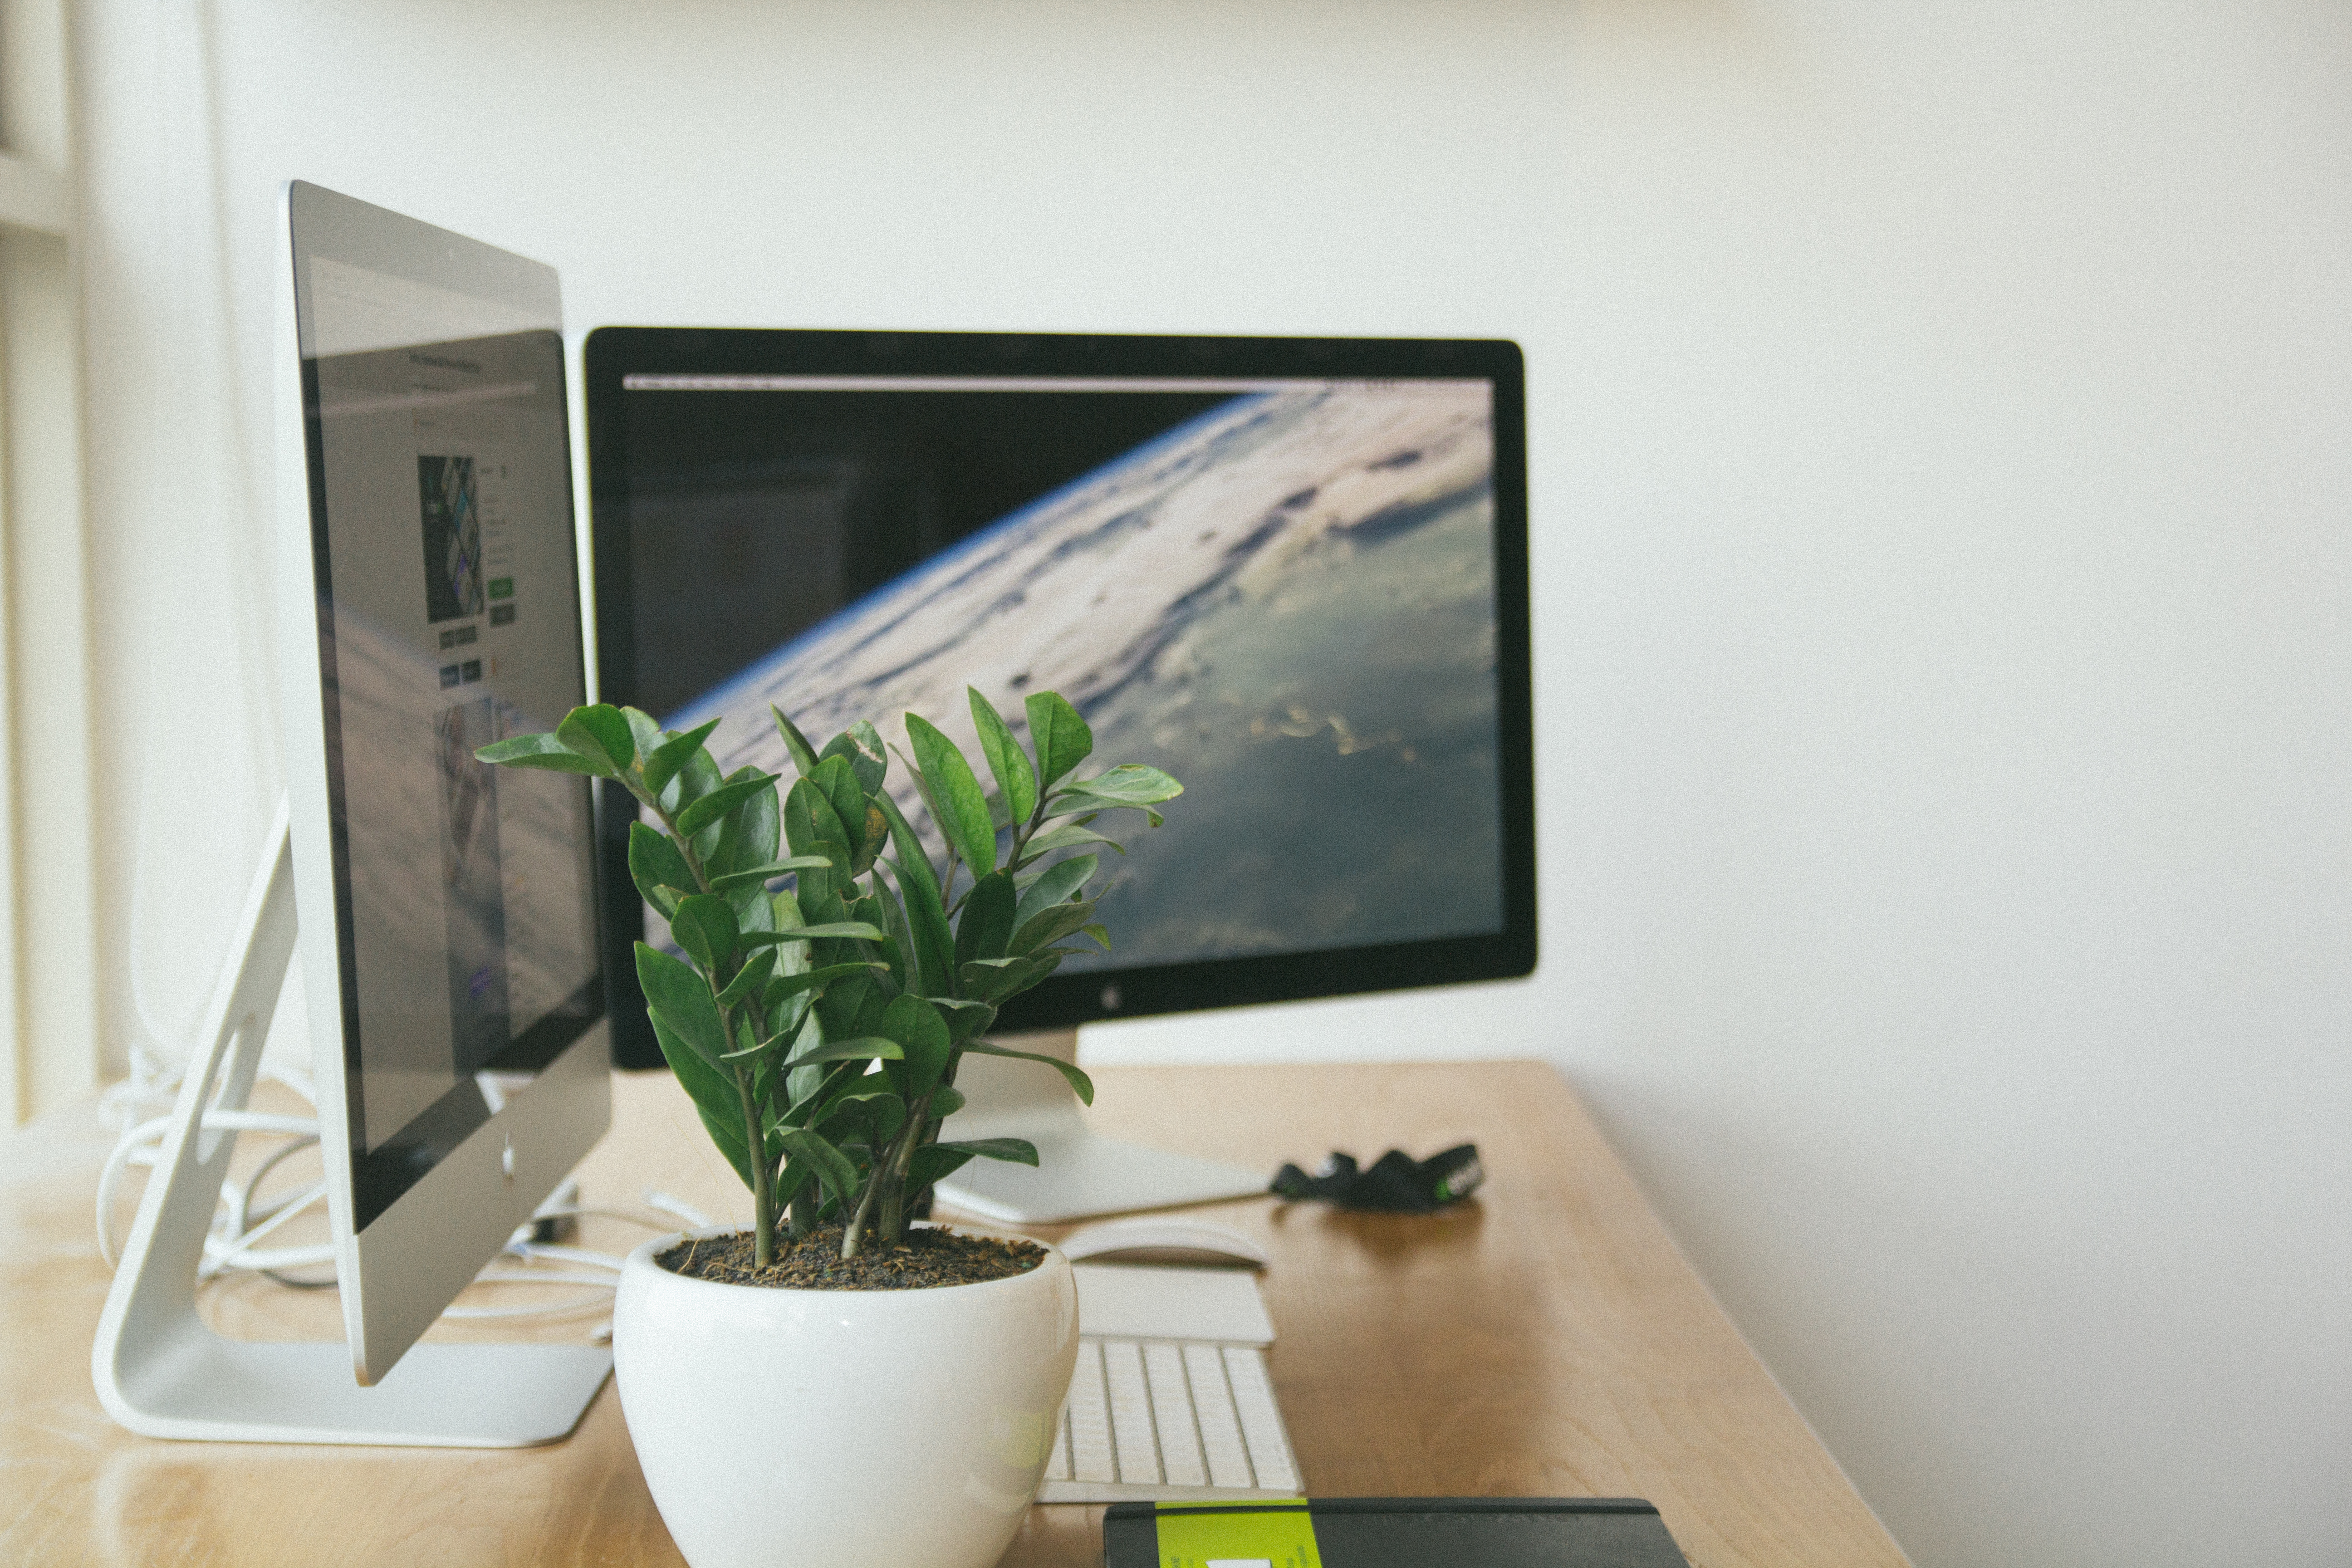
desk, mac, apple, table, light, wood, keyboard, home, wall, green, workspace, fresh, clean, shelf, living room, room, interior design, designer, imac, design, freelancer, freelance, monitors, setup, window covering